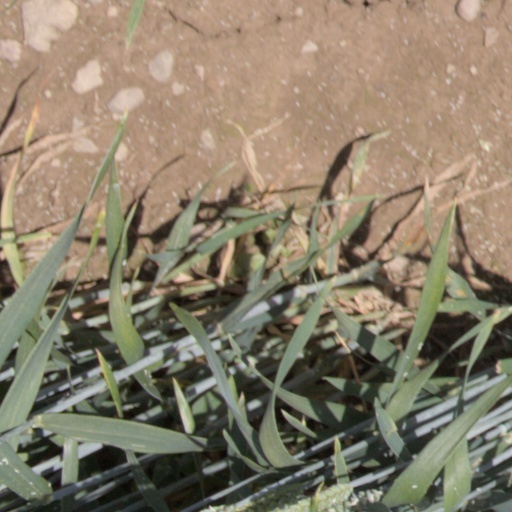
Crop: wheat